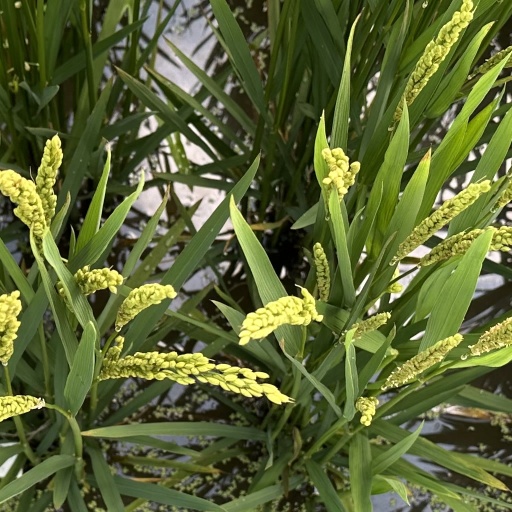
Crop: rice